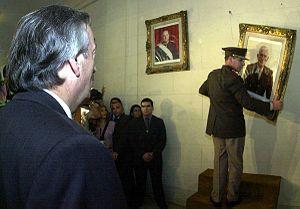
Le Mouvement national justicialiste ou péronisme était un mouvement de masse argentin fondé au milieu des années 1940 autour de la figure de Juan Perón, devenu ensuite un acteur politique majeur en Argentine. La dénomination de justicialisme s’explique par l’importance qu’accordait ce mouvement à la justice sociale. Le Parti justicialiste, qui fut interdit après la Révolution libératrice de 1955 à 1972, représentait l'organe officiel du mouvement, mais l'influence du péronisme fut aussi forte dans le monde syndical, en particulier dans la CGT argentine.
Reynaldo Bignone, né le 21 janvier 1928 à Morón et mort le 7 mars 2018 à Buenos Aires, est un militaire et homme d'État argentin.
La Escuela de Mecánica de la Armada était une école de la Marine argentine située à Buenos Aires.